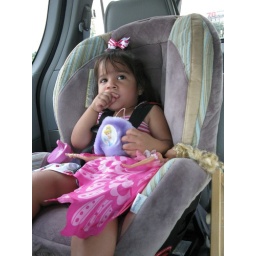
Leah goes to Starbucks with cute dress and matching Dora dress. Leah goes to Starbucks with Dora in matching dress. ,2.5 yrs old